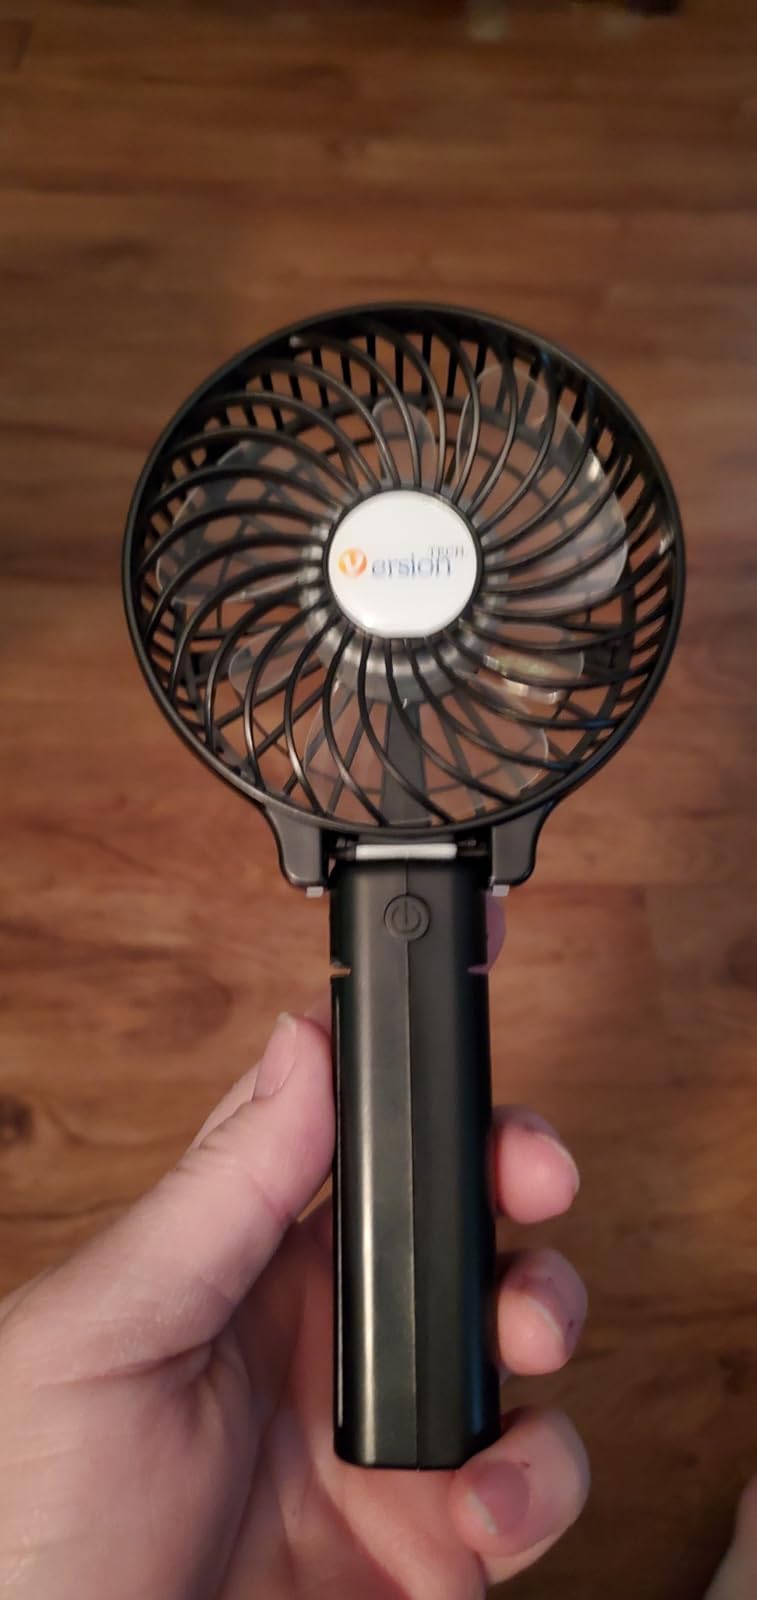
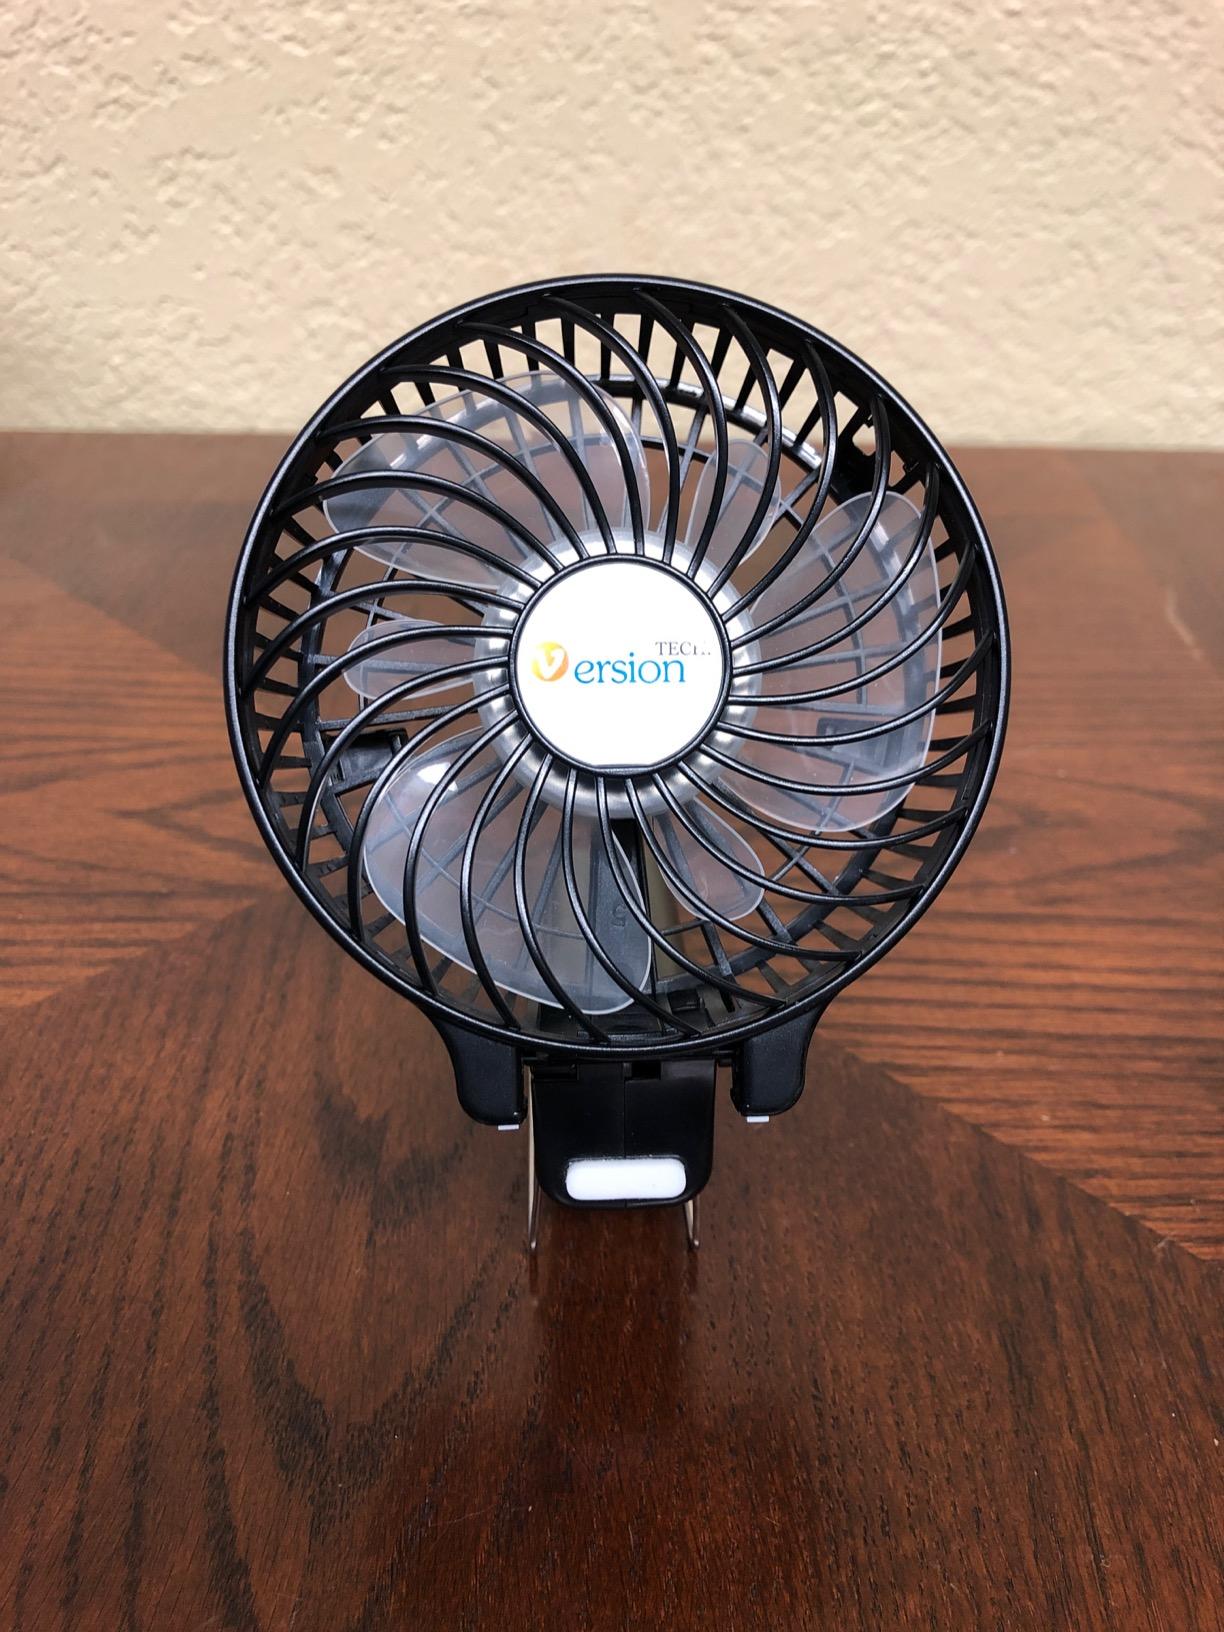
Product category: fan
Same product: yes